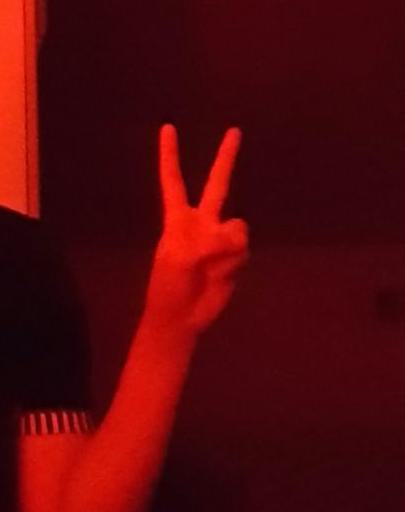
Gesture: peace